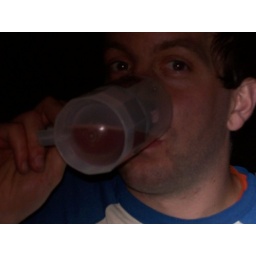
fancy wine in facy plastic mugs